Spider-Man 2: Enter: Electro

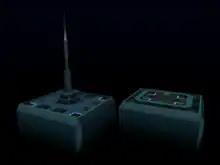
"Enter: Electro"s final stage prior to the sensitivity changes, depicting the Twin Towers

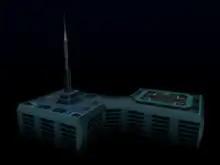
"Enter: Electro"s final stage in the retail version of the game, with an added bridge between the towers, and a different façade on the buildings to remove associations with the World Trade Center

"Enter: Electro" was originally scheduled for release on September 18, 2001. Following the September 11 attacks, Activision delayed the release of the game in order to remove references to the World Trade Center, and the game was pushed back to October 18 of that year. The final level of the game originally took place atop the Twin Towers; this was changed to a generic pair of towers with an added bridge between them. An establishing shot of the Twin Towers in the preceding cutscene was deleted entirely. Other alterations made for sensitivity reasons included level name changes; the levels "Crash Flight!", "Downward Spiral", "Aces High" and "Top of the World" became "Wind Tunnel", "The Corkscrew", "The Gauntlet" and "The Best Laid Plans", respectively.